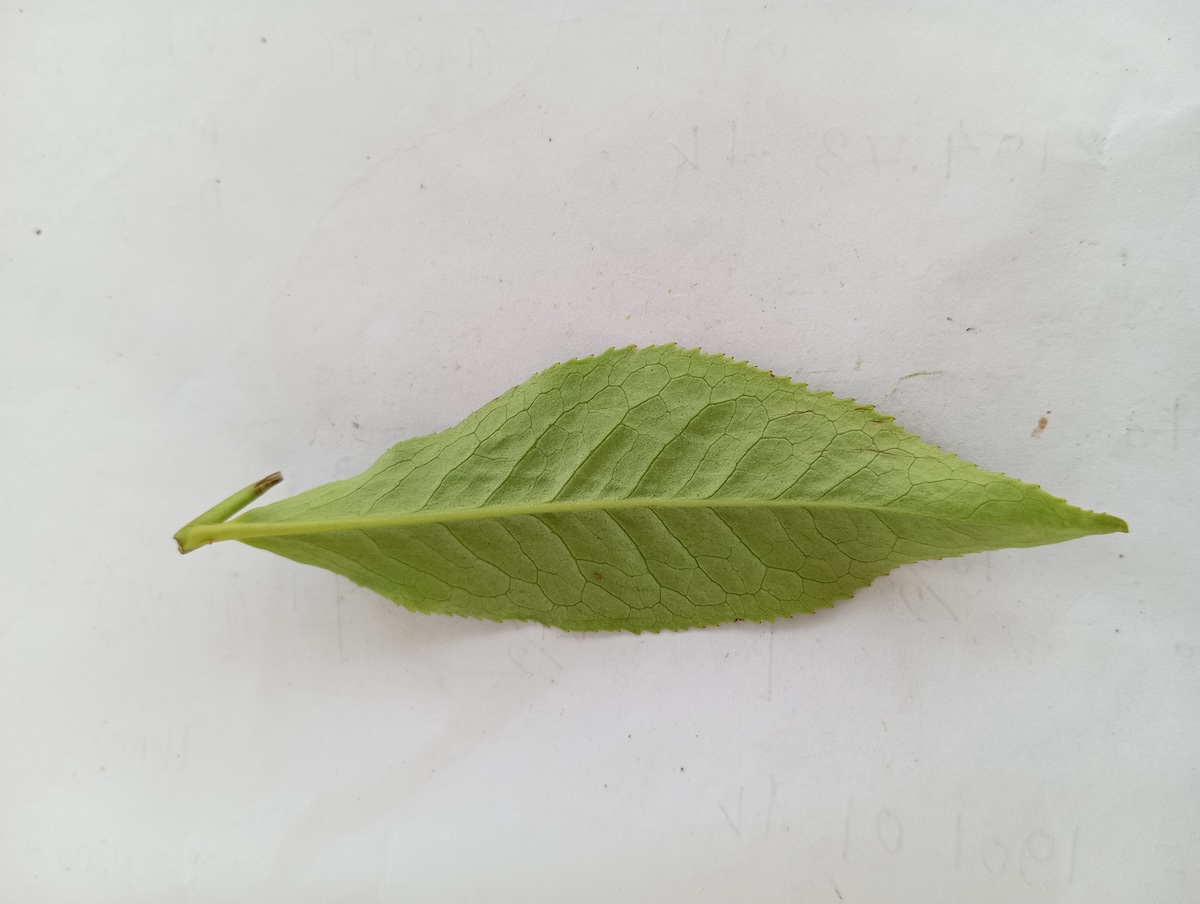
Label: Healthy leaf